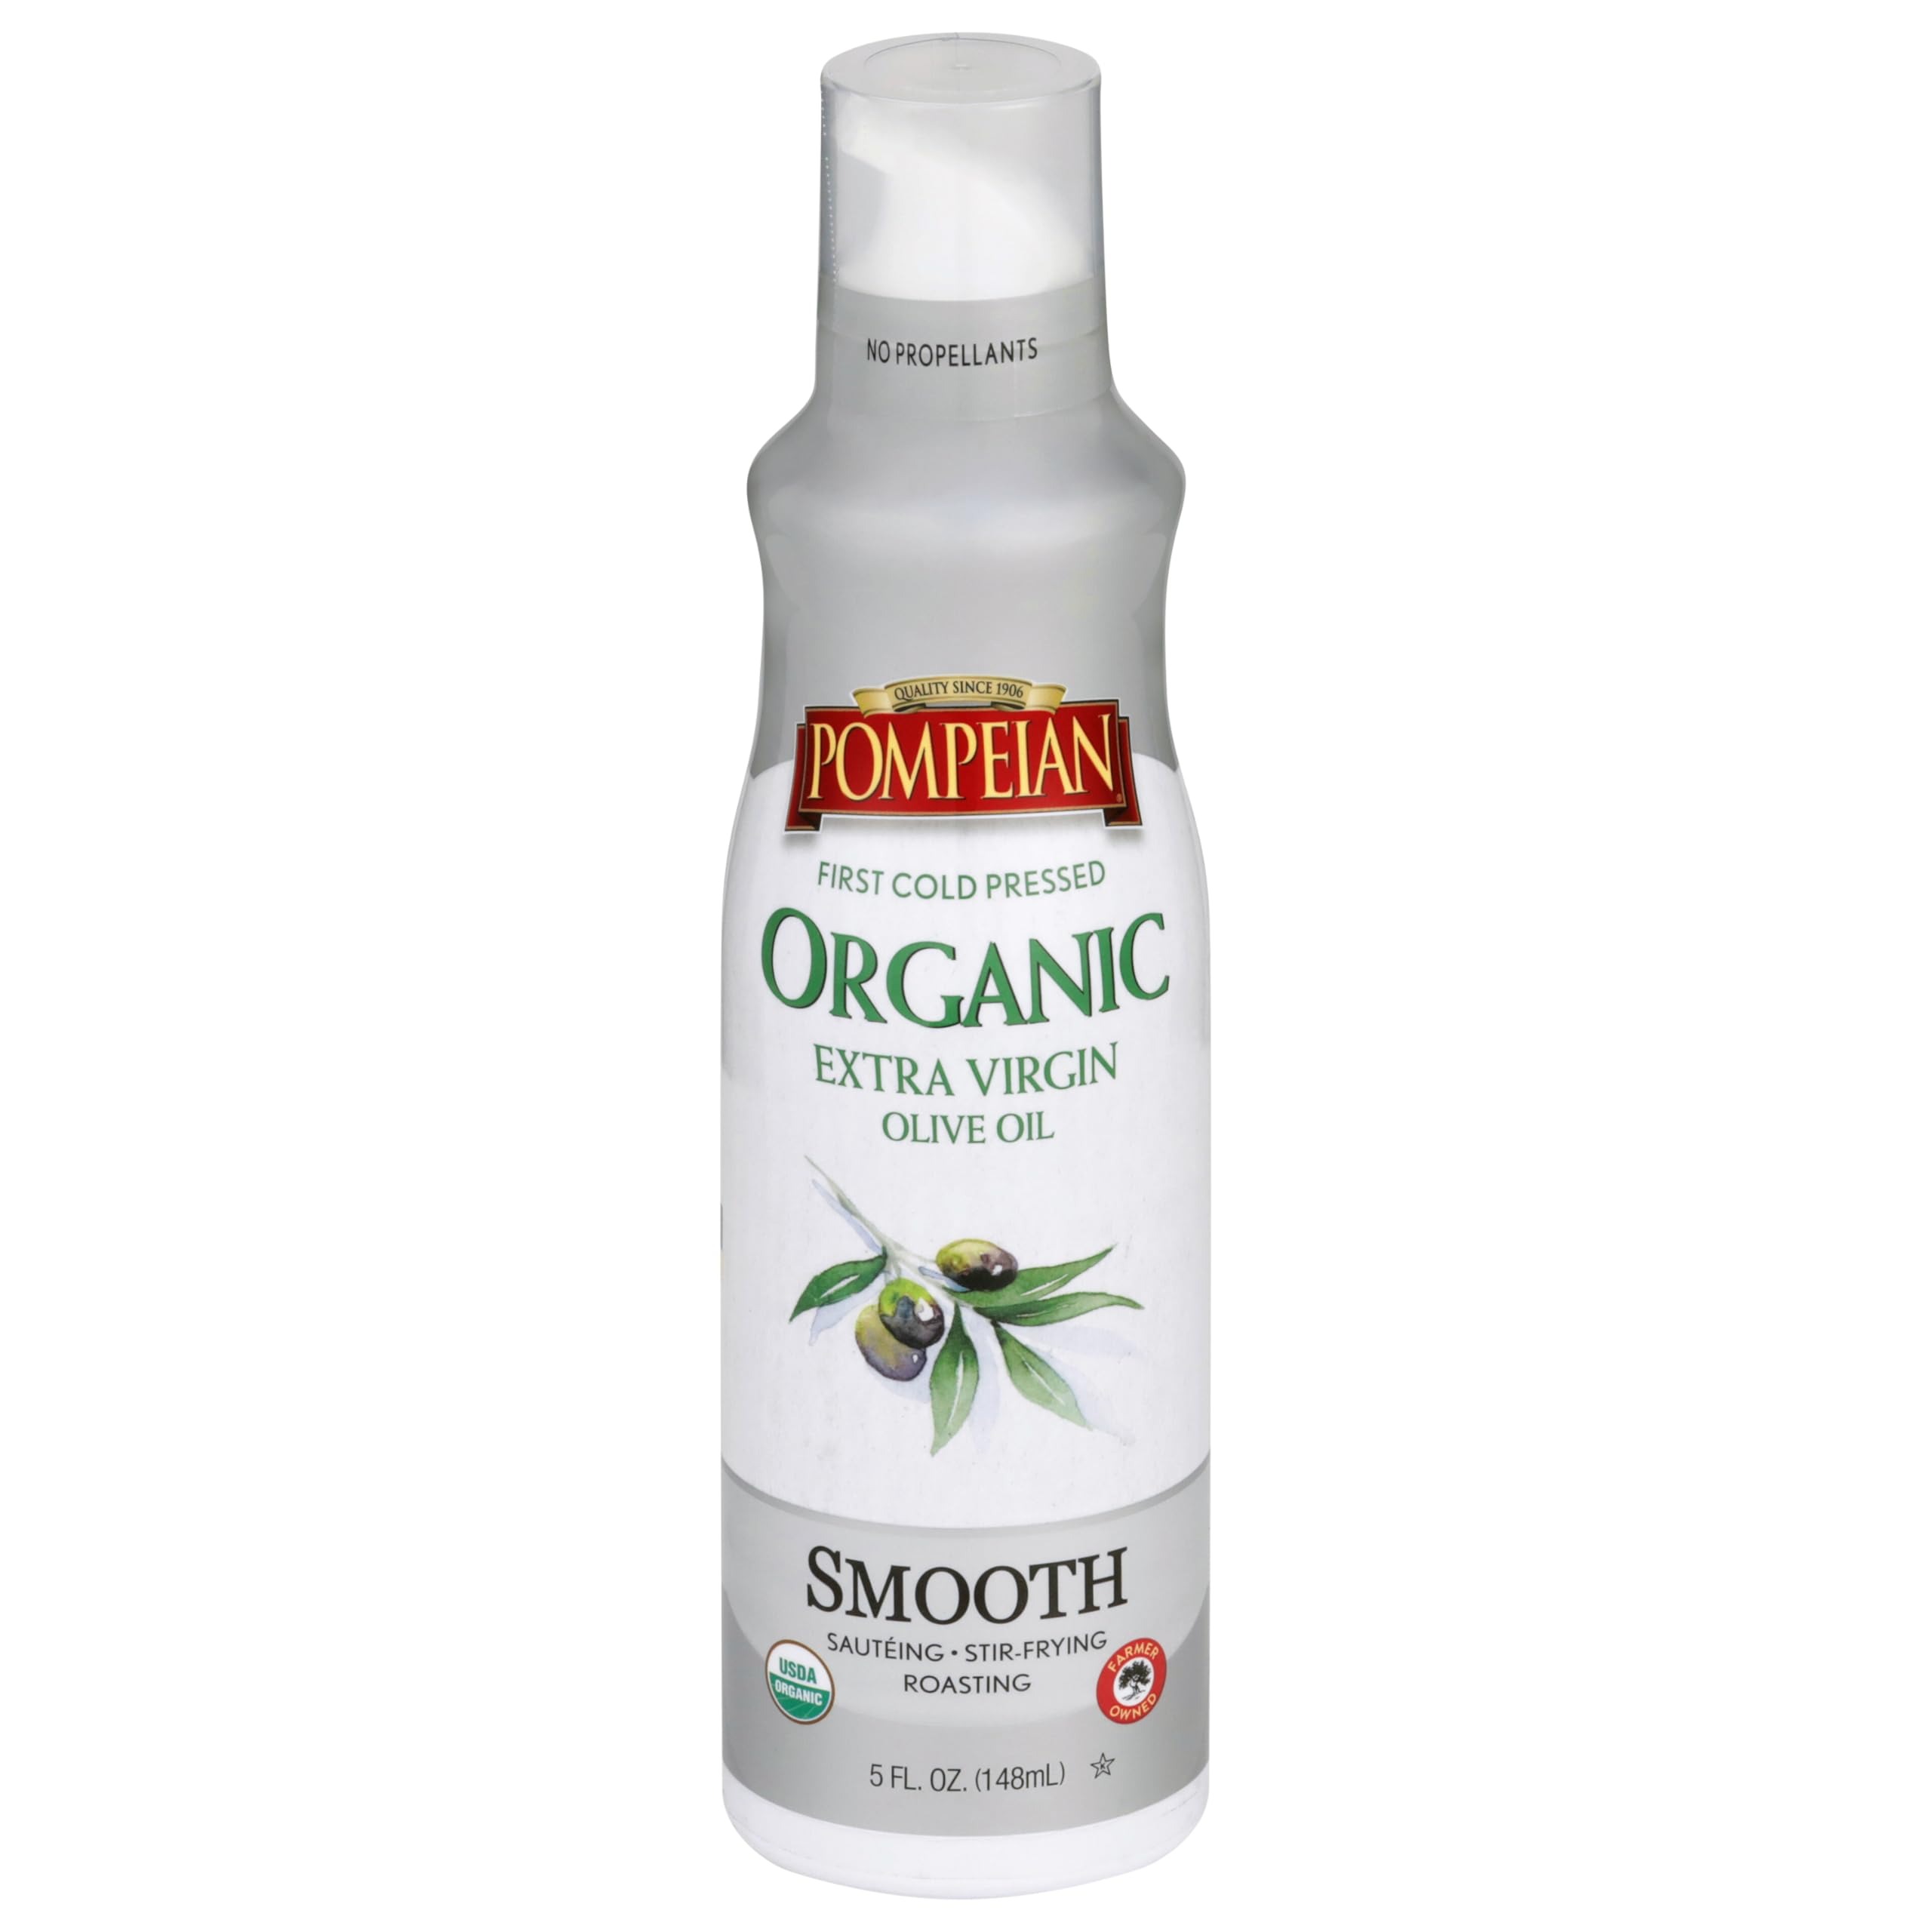
Item Name: Pompeian USDA Certified Organic Smooth Extra Virgin Olive Oil Non-Stick Cooking Spray, First Cold Pressed, Delicate Flavor, Perfect for Sauteing & Stir-Frying, No Propellants, 5 FL. OZ., Single Bottle
Bullet Point 1: AIR PRESSURE ONLY: Pompeian cooking sprays contain no propellants or additives, providing you the best-tasting, highest-quality oil to help you Eat and Live Well
Bullet Point 2: SMOOTH, DELICATE TASTE: Pompeian Extra Virgin Olive Oils are ideal for any meal that starts with a saute and ends with a drizzle. With its smooth, delicate taste, Pompeian Organic Smooth EVOO is perfect for sauteing and stir-frying
Bullet Point 3: IMPORTED, FIRST COLD PRESSED EXTRA VIRGIN OLIVE OIL: Certified for Authenticity by the North American Olive Oil Association (NAOOA)
Bullet Point 4: FARMER CRAFTED: Quality from The Olive Oil People Since 1906
Bullet Point 5: COMMITTED TO QUALITY: Pompeian Organic Smooth Extra Virgin Olive Oil is USDA Certified Organic, Naturally Gluten Free and Non-Allergenic, Kosher, and Non-GMO Verified by the Non-GMO Project
Value: 5.0
Unit: Fl Oz

Price: 4.915